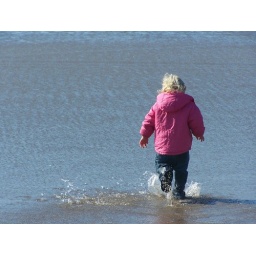
beach in water